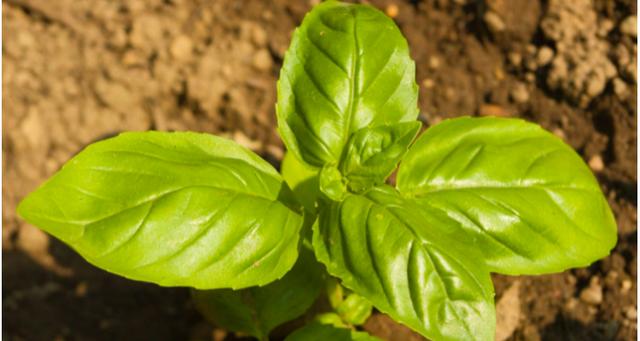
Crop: unknown
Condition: basil